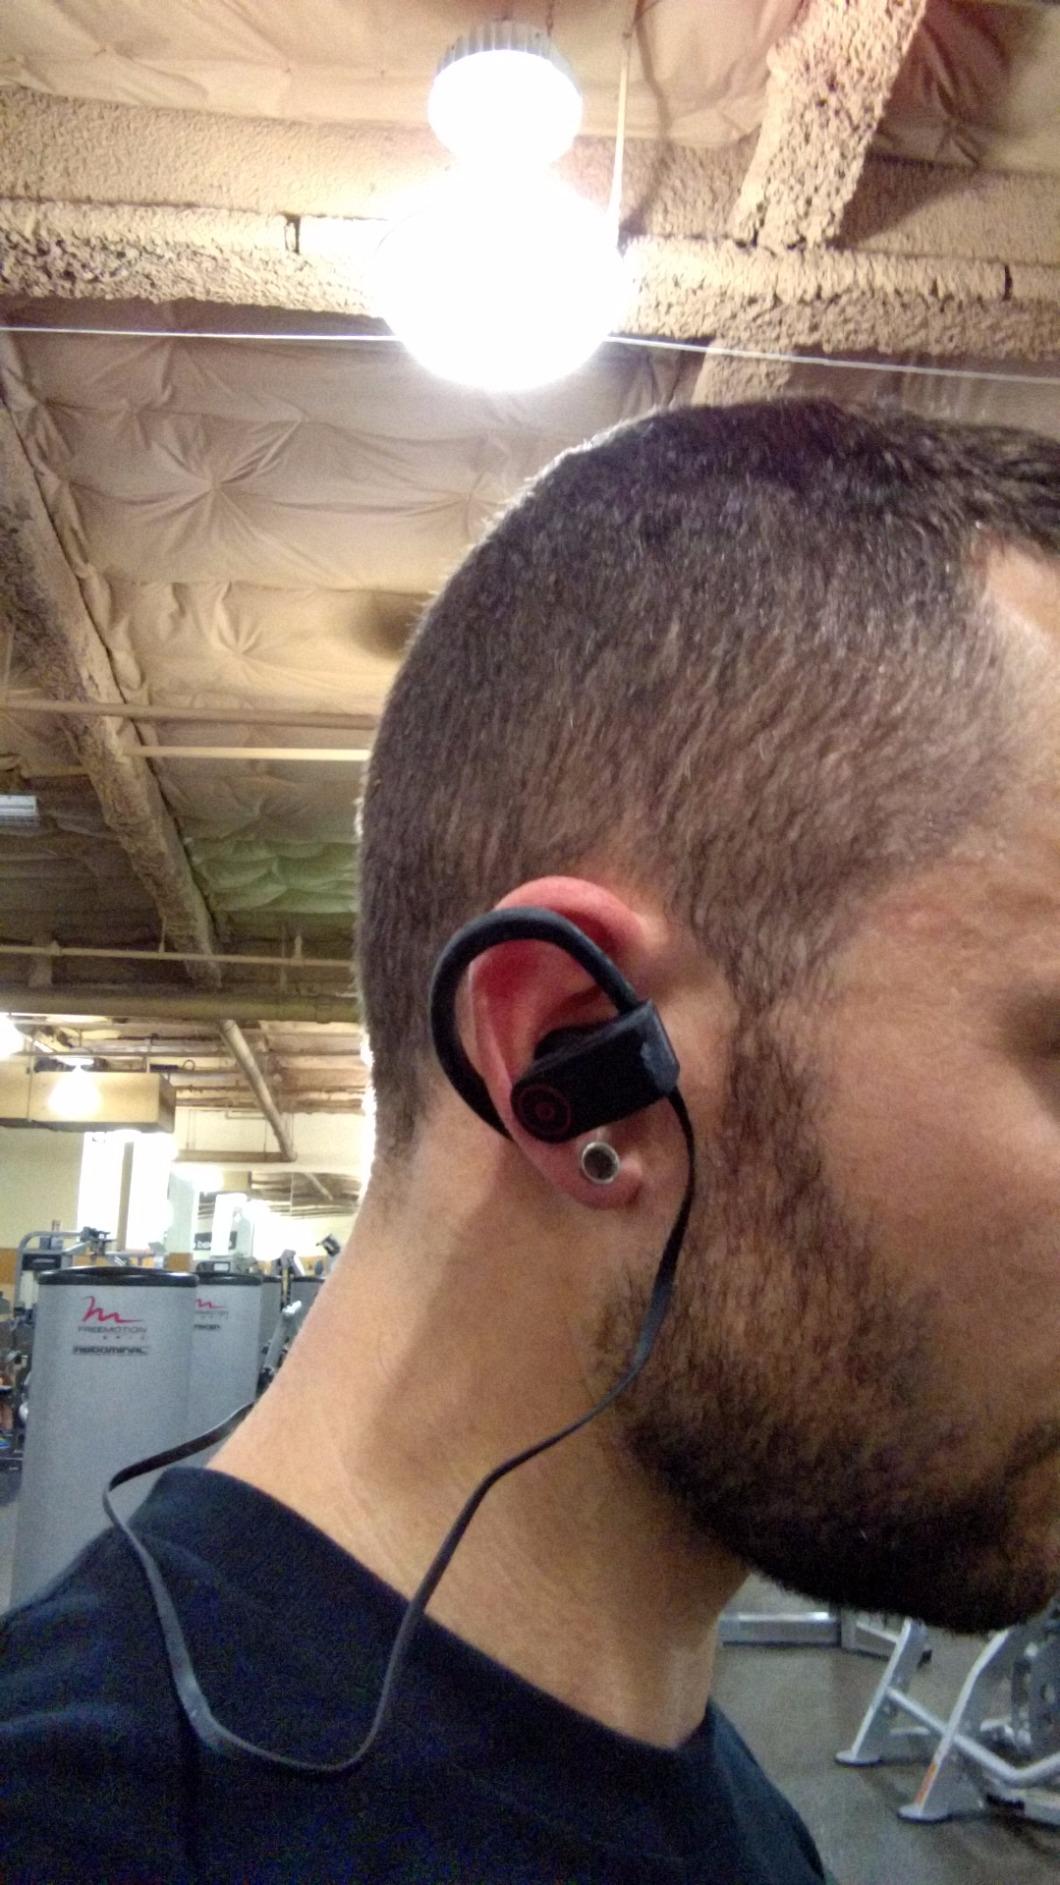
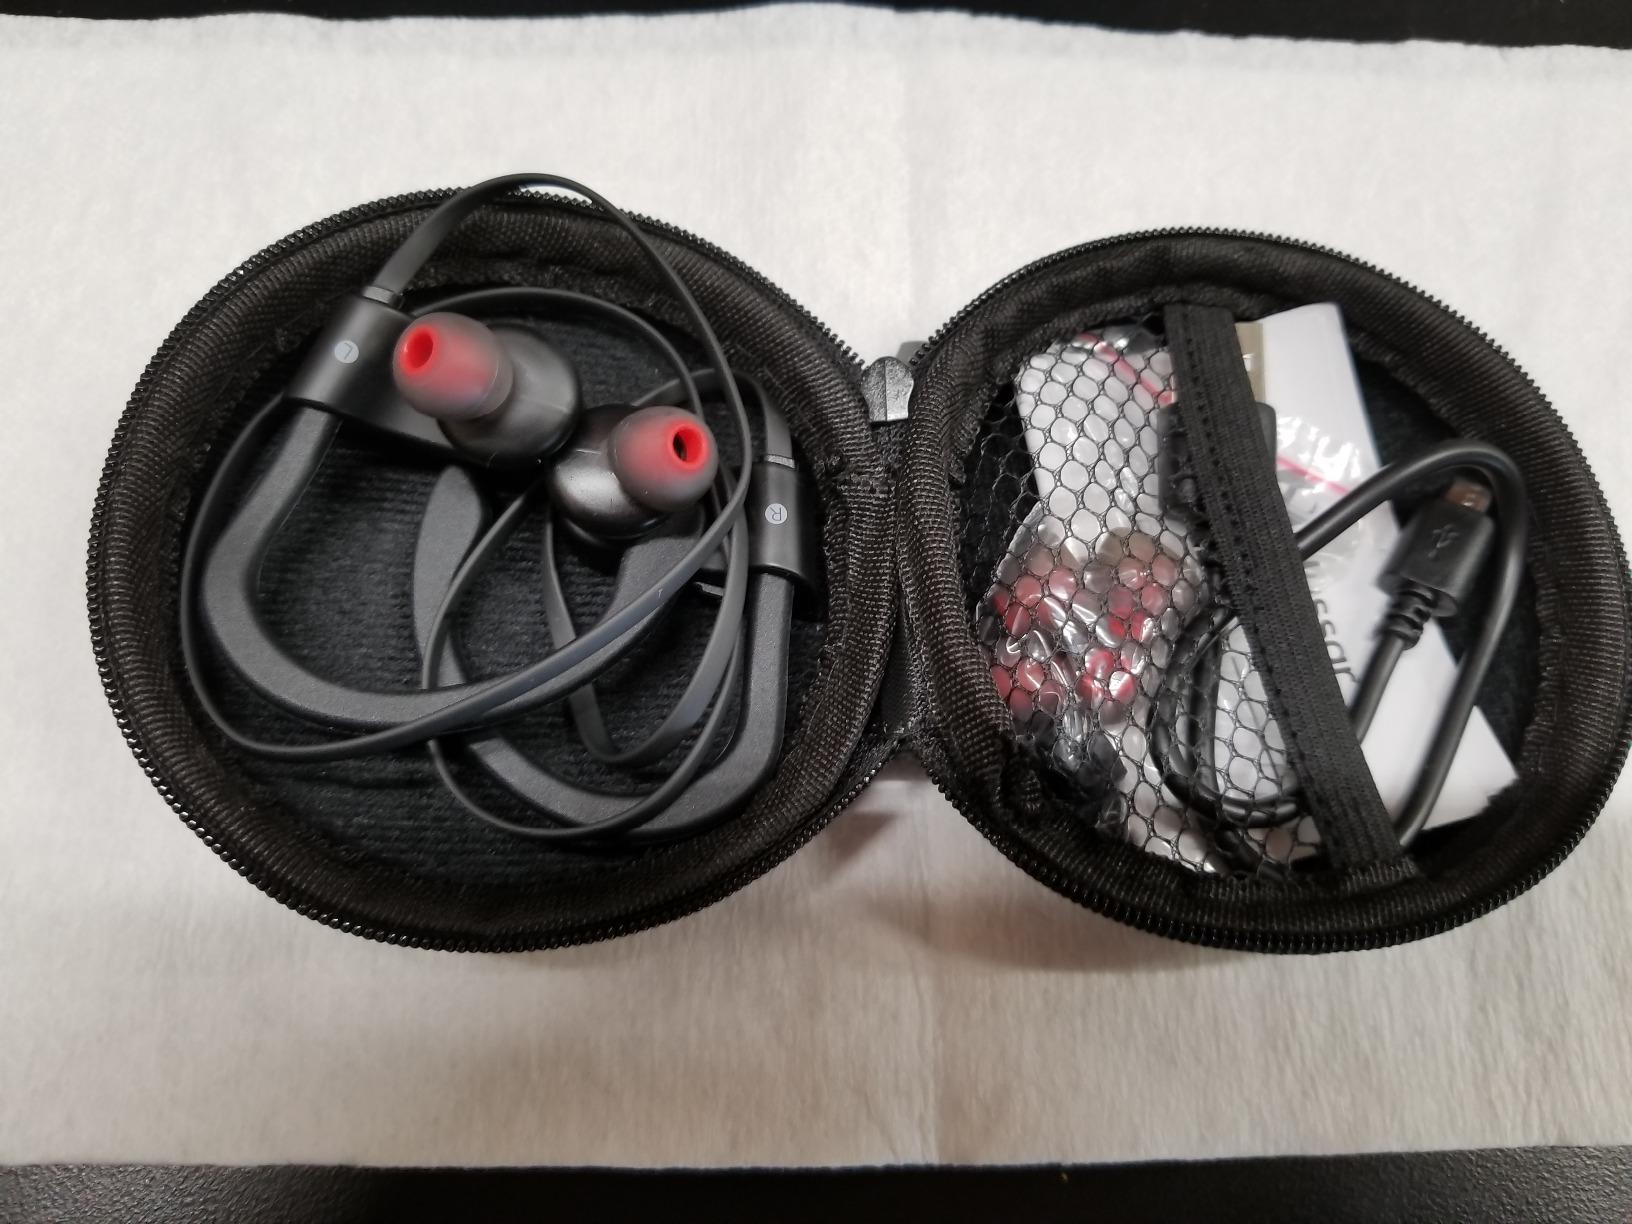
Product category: headphones
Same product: yes